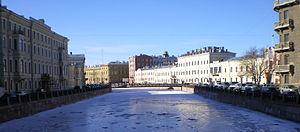
La Moïka est une rivière de Saint-Pétersbourg qui se jette dans la Néva. Elle mesure 4,67 km et atteint un maximum de 40 m de large et 3,2 m de profondeur.